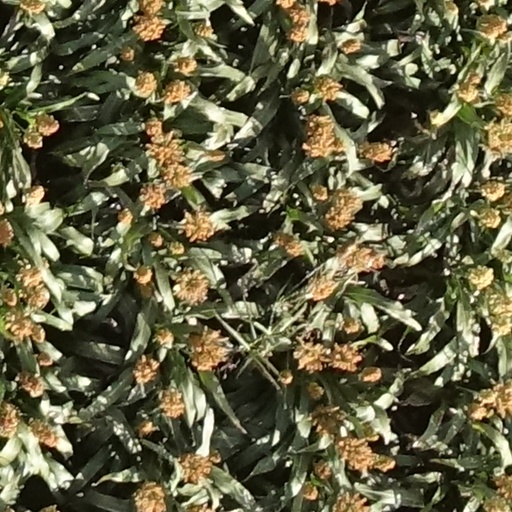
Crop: sorghum